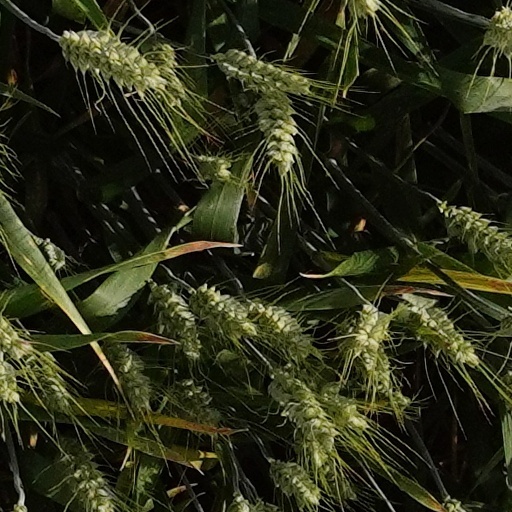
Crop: wheat